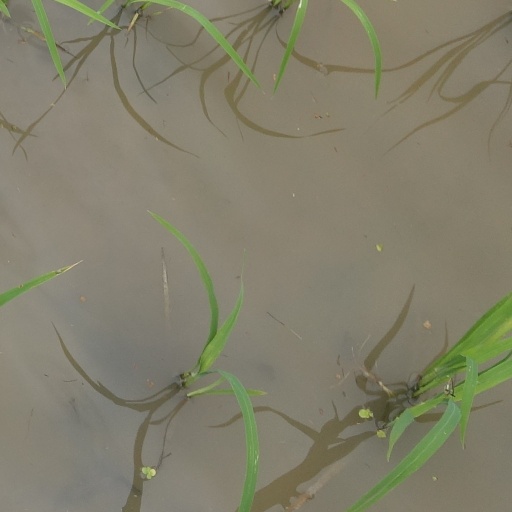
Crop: rice